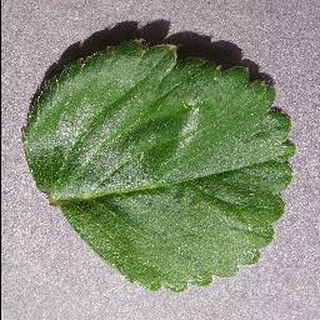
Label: healthy_strawberry